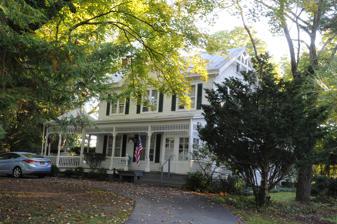
Building: Milliken-Smith Farm
Country: United States of America
Year built: 1770
Historic house in New York, United States United States historic place Milliken-Smith Farm U.S. National Register of Historic Places Show map of New York Show map of the United States Location 279 Bailey Rd., Montgomery, New York Coordinates 41°32′4″N 74°12′36″W / 41.53444°N 74.21000°W / 41.53444; -74.21000 Area 8.6 acres (3.5 ha) Built 1770 NRHP reference No. 09000158 Added to NRHP March 25, 2009 Milliken-Smith Farm is a historic home and farm complex located at Montgomery in Orange County, New York .  Contributing buildings include the Milliken-Smith house (built in 1770 and expanded about 1870), a large timber-frame barn dated to the 18th century, a light frame chicken house (c. 1900), and a banded wood storage silo .  The earliest portion of the house is a 1 + 1 ⁄ 2 -story timber-frame building.  It was expanded during the 1870s with a 2-story light frame addition.  A non-historic addition was completed in 1962. It was listed on the National Register of Historic Places in 2009. References